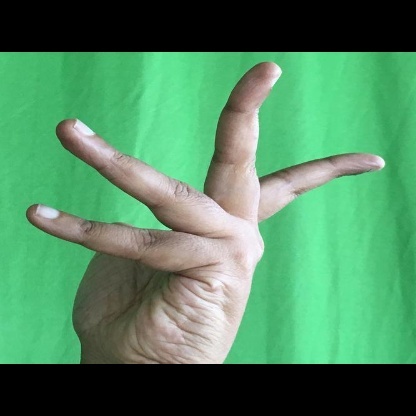
Mudra: Alapadmam